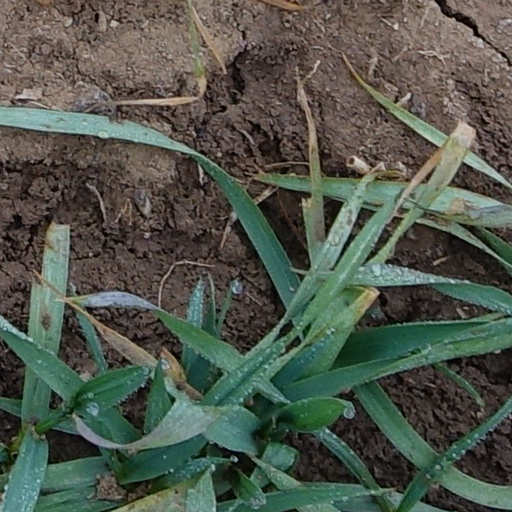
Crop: wheat